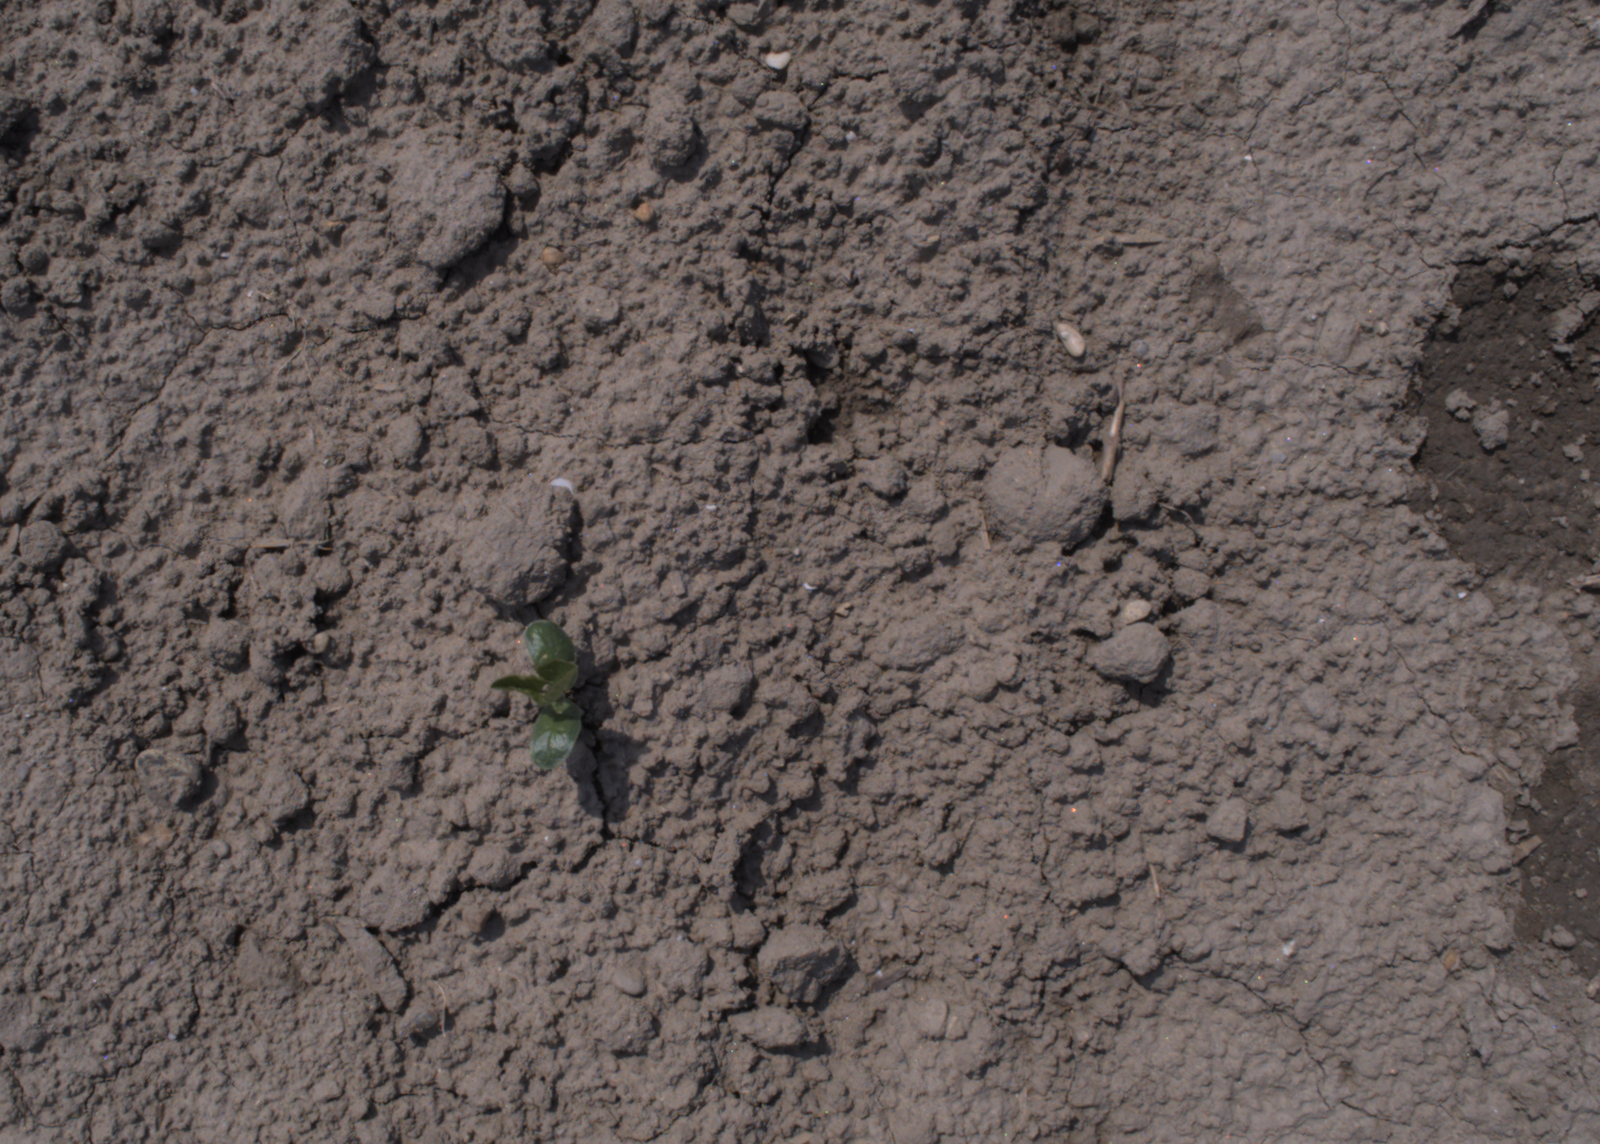
Capture date: 06.08.2020 12:41:14
Weather: sunny
Wind: medium
Seeding date: 21.07.2020
Plant canopy height (mm): 890